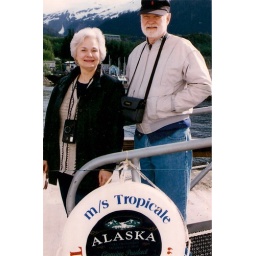
Tanya and Joe Early officially dismbarking in Ketchkan prior to their mountain lake adventure May 1997